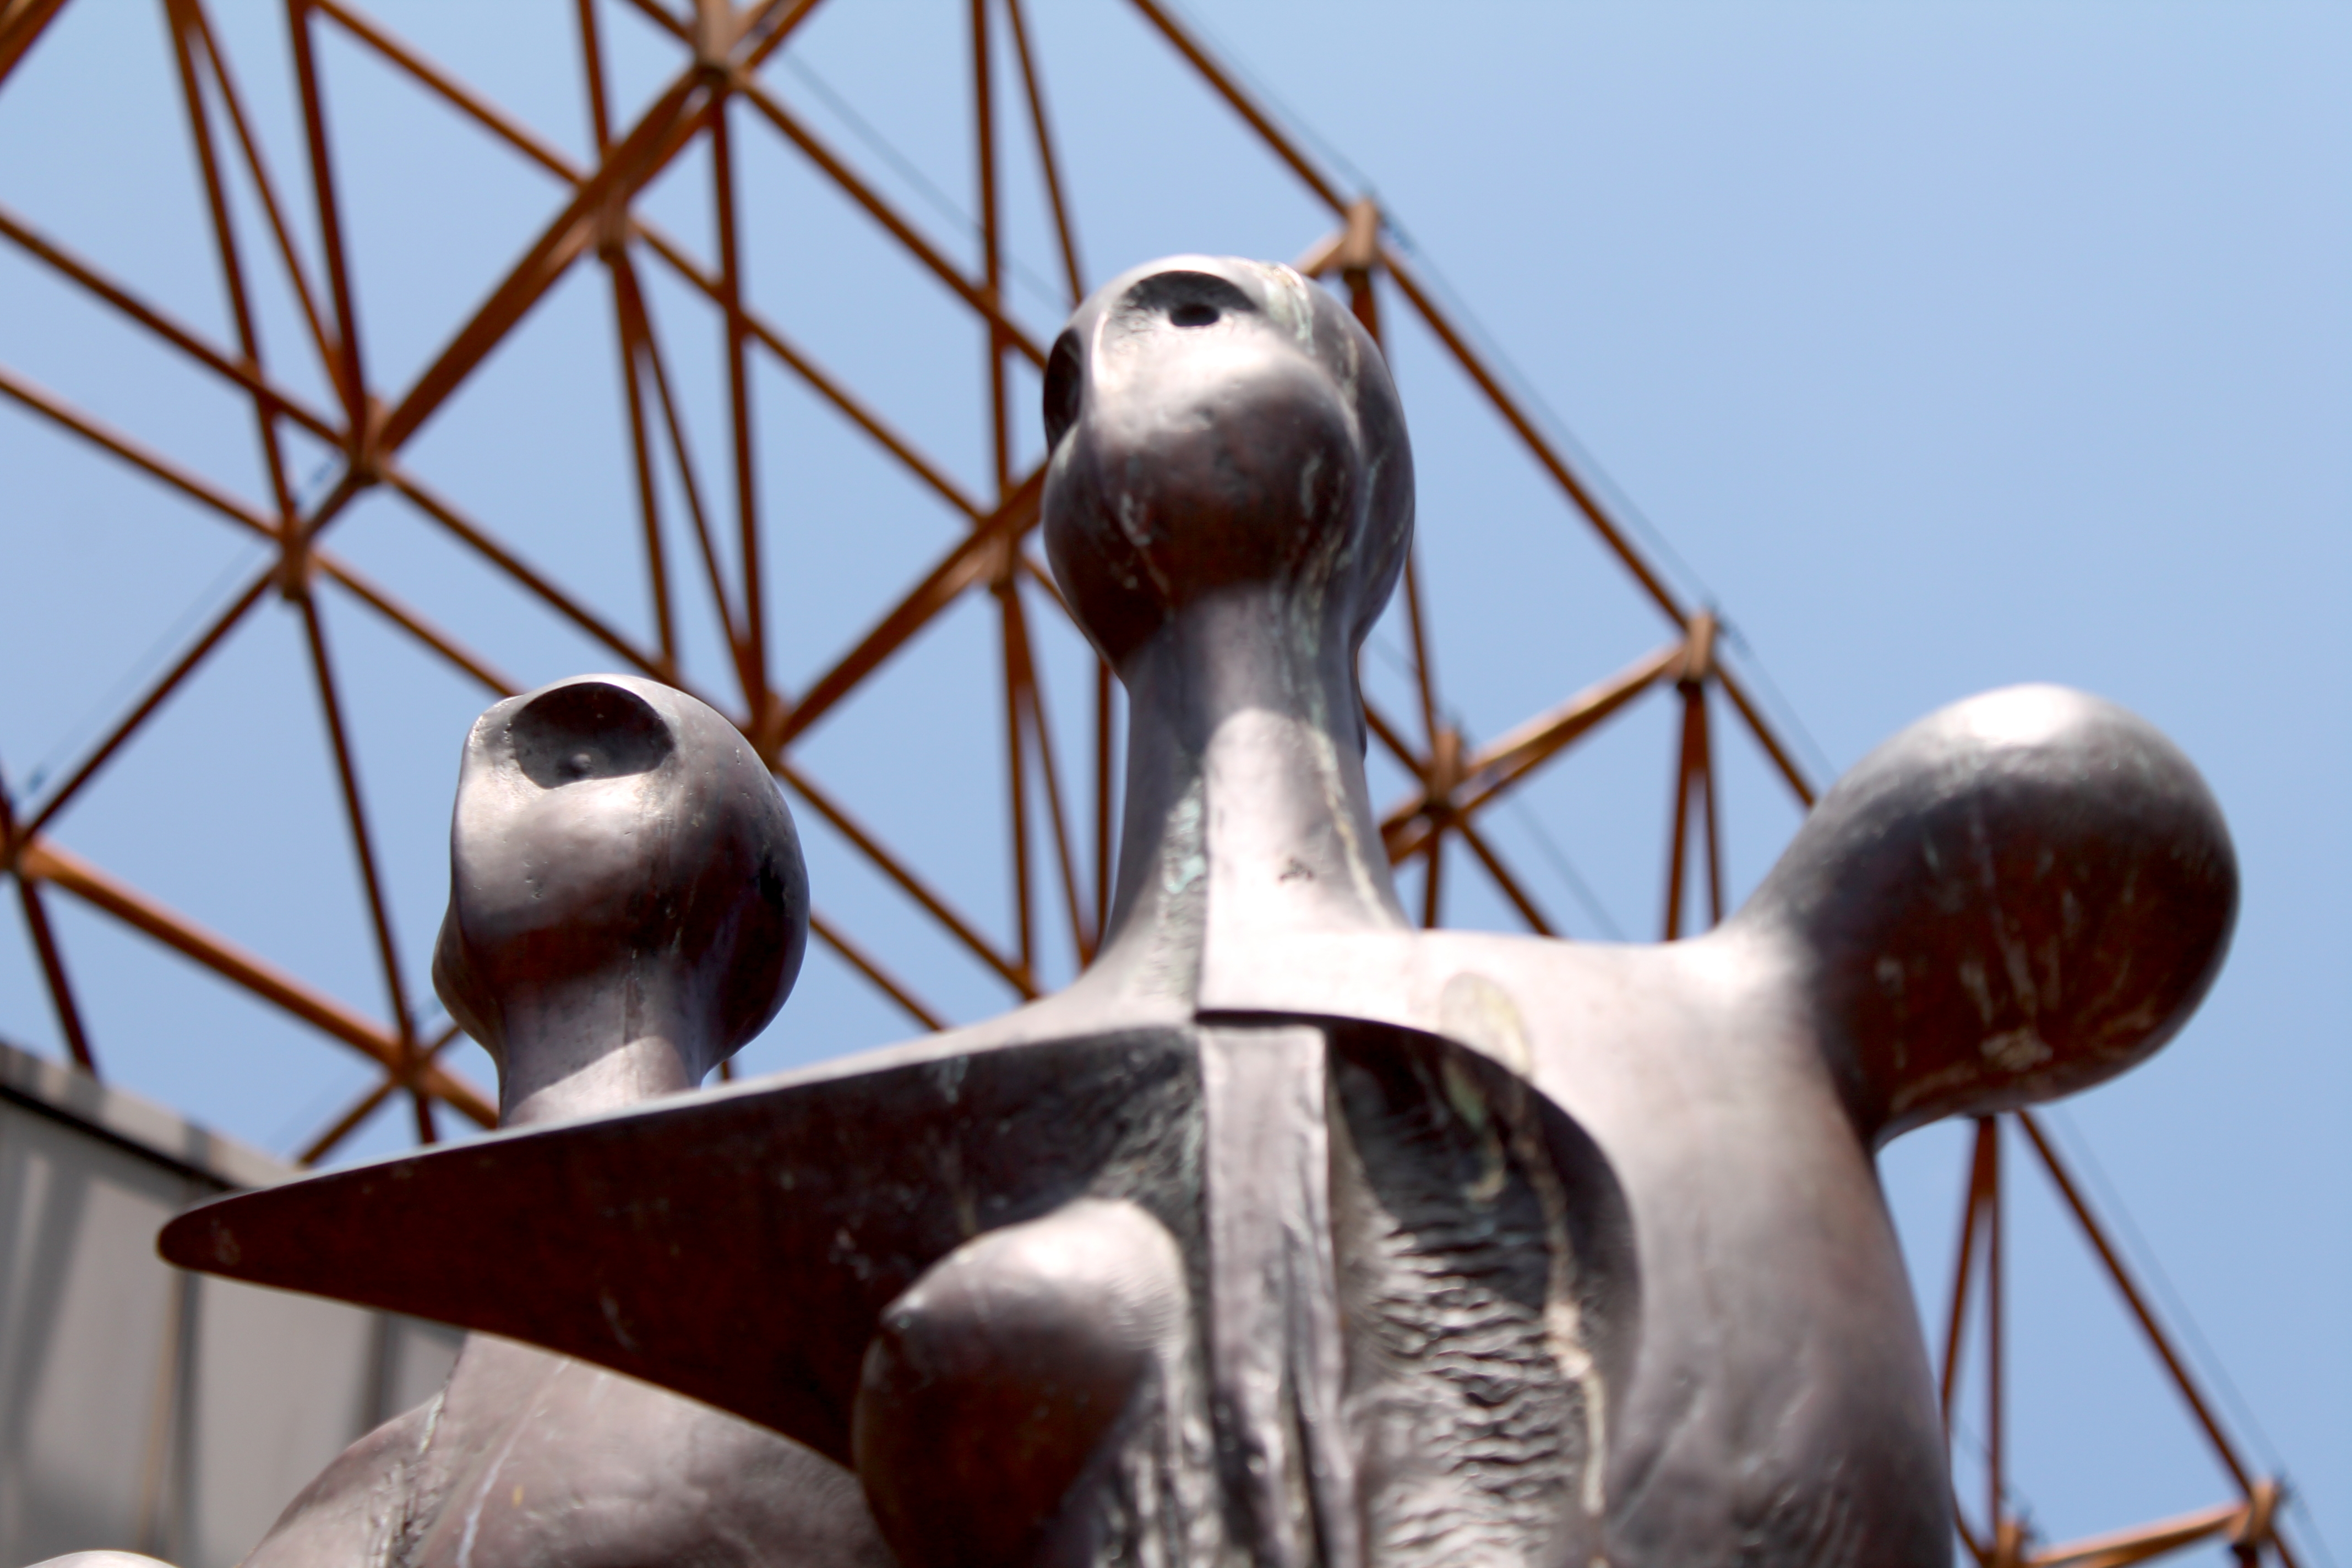
statue, memorial, melbourne, australia, bird, beak, pigeons and doves, sculpture, art, metal, wing, seabird